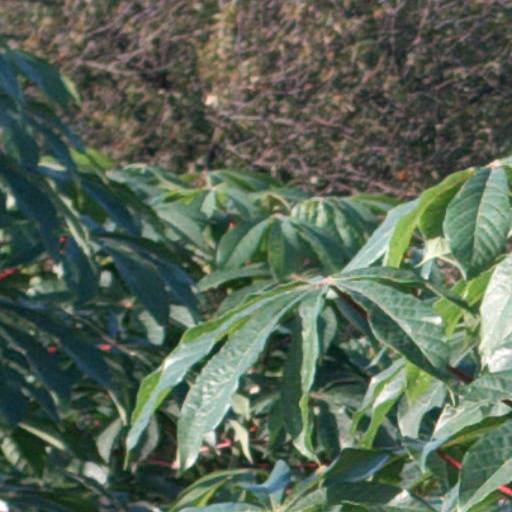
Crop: cassava